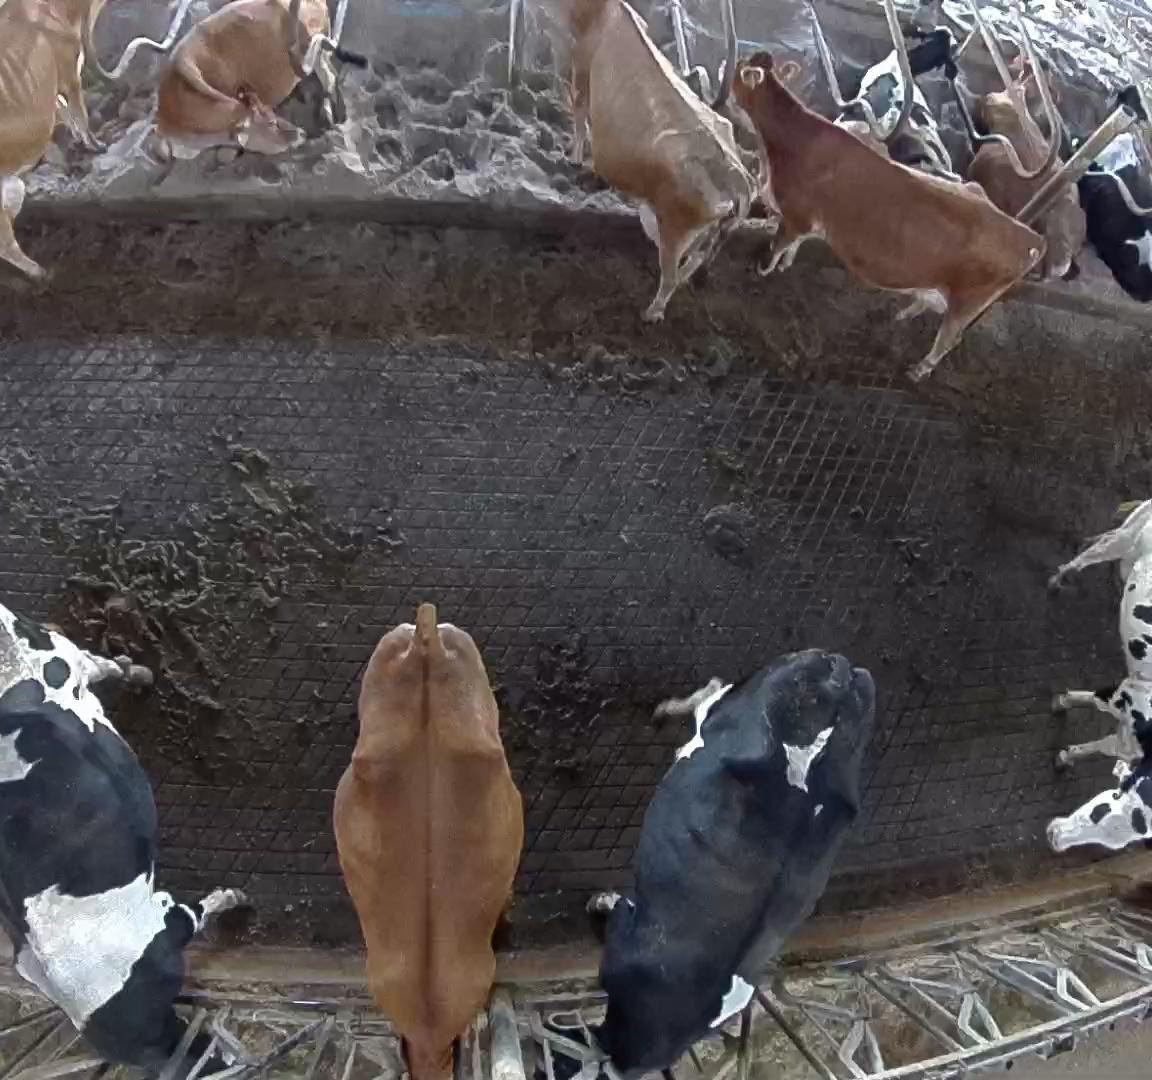
Number of cows: 11